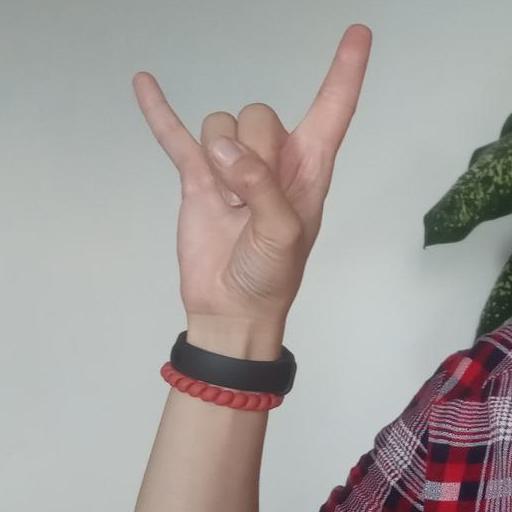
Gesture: rock